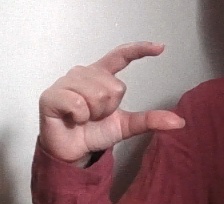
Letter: dal